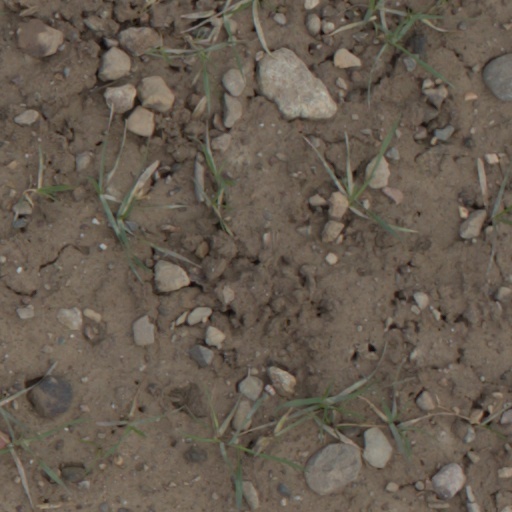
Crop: wheat